Steffen Kotré

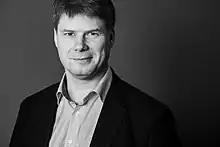
Kotré in 2020

Steffen Kotré (born 29 April 1974 in East Berlin, East Germany) is a German politician for the Alternative for Germany (AfD) and since 2017 member of the Bundestag.